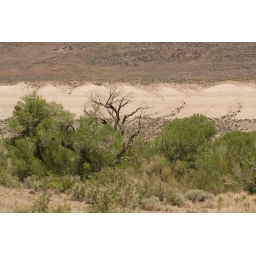
Tree snag near the Truckee river and fish hatchery; canyon behind was the site of Indian battles